Saliha (singer)

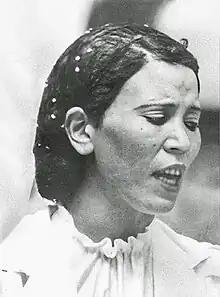

Saliha (born December 15, 1914, in Nebeur in El Kef, died 26 November 1958) was a Tunisian singer. Her birth name was Salouha Ben Ibrahim Ben Abdelhafidh.